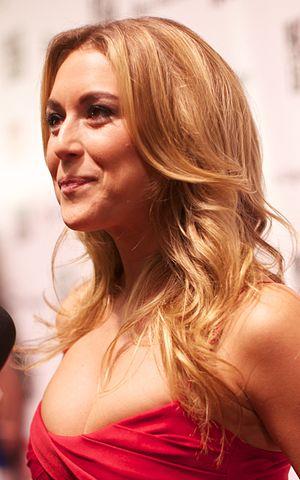
Alexa Vega, née le 27 août 1988 à Miami, est une actrice américaine. Elle est connue sous le nom d'Alexa PenaVega depuis son mariage avec Carlos Pena, Jr. en 2014.